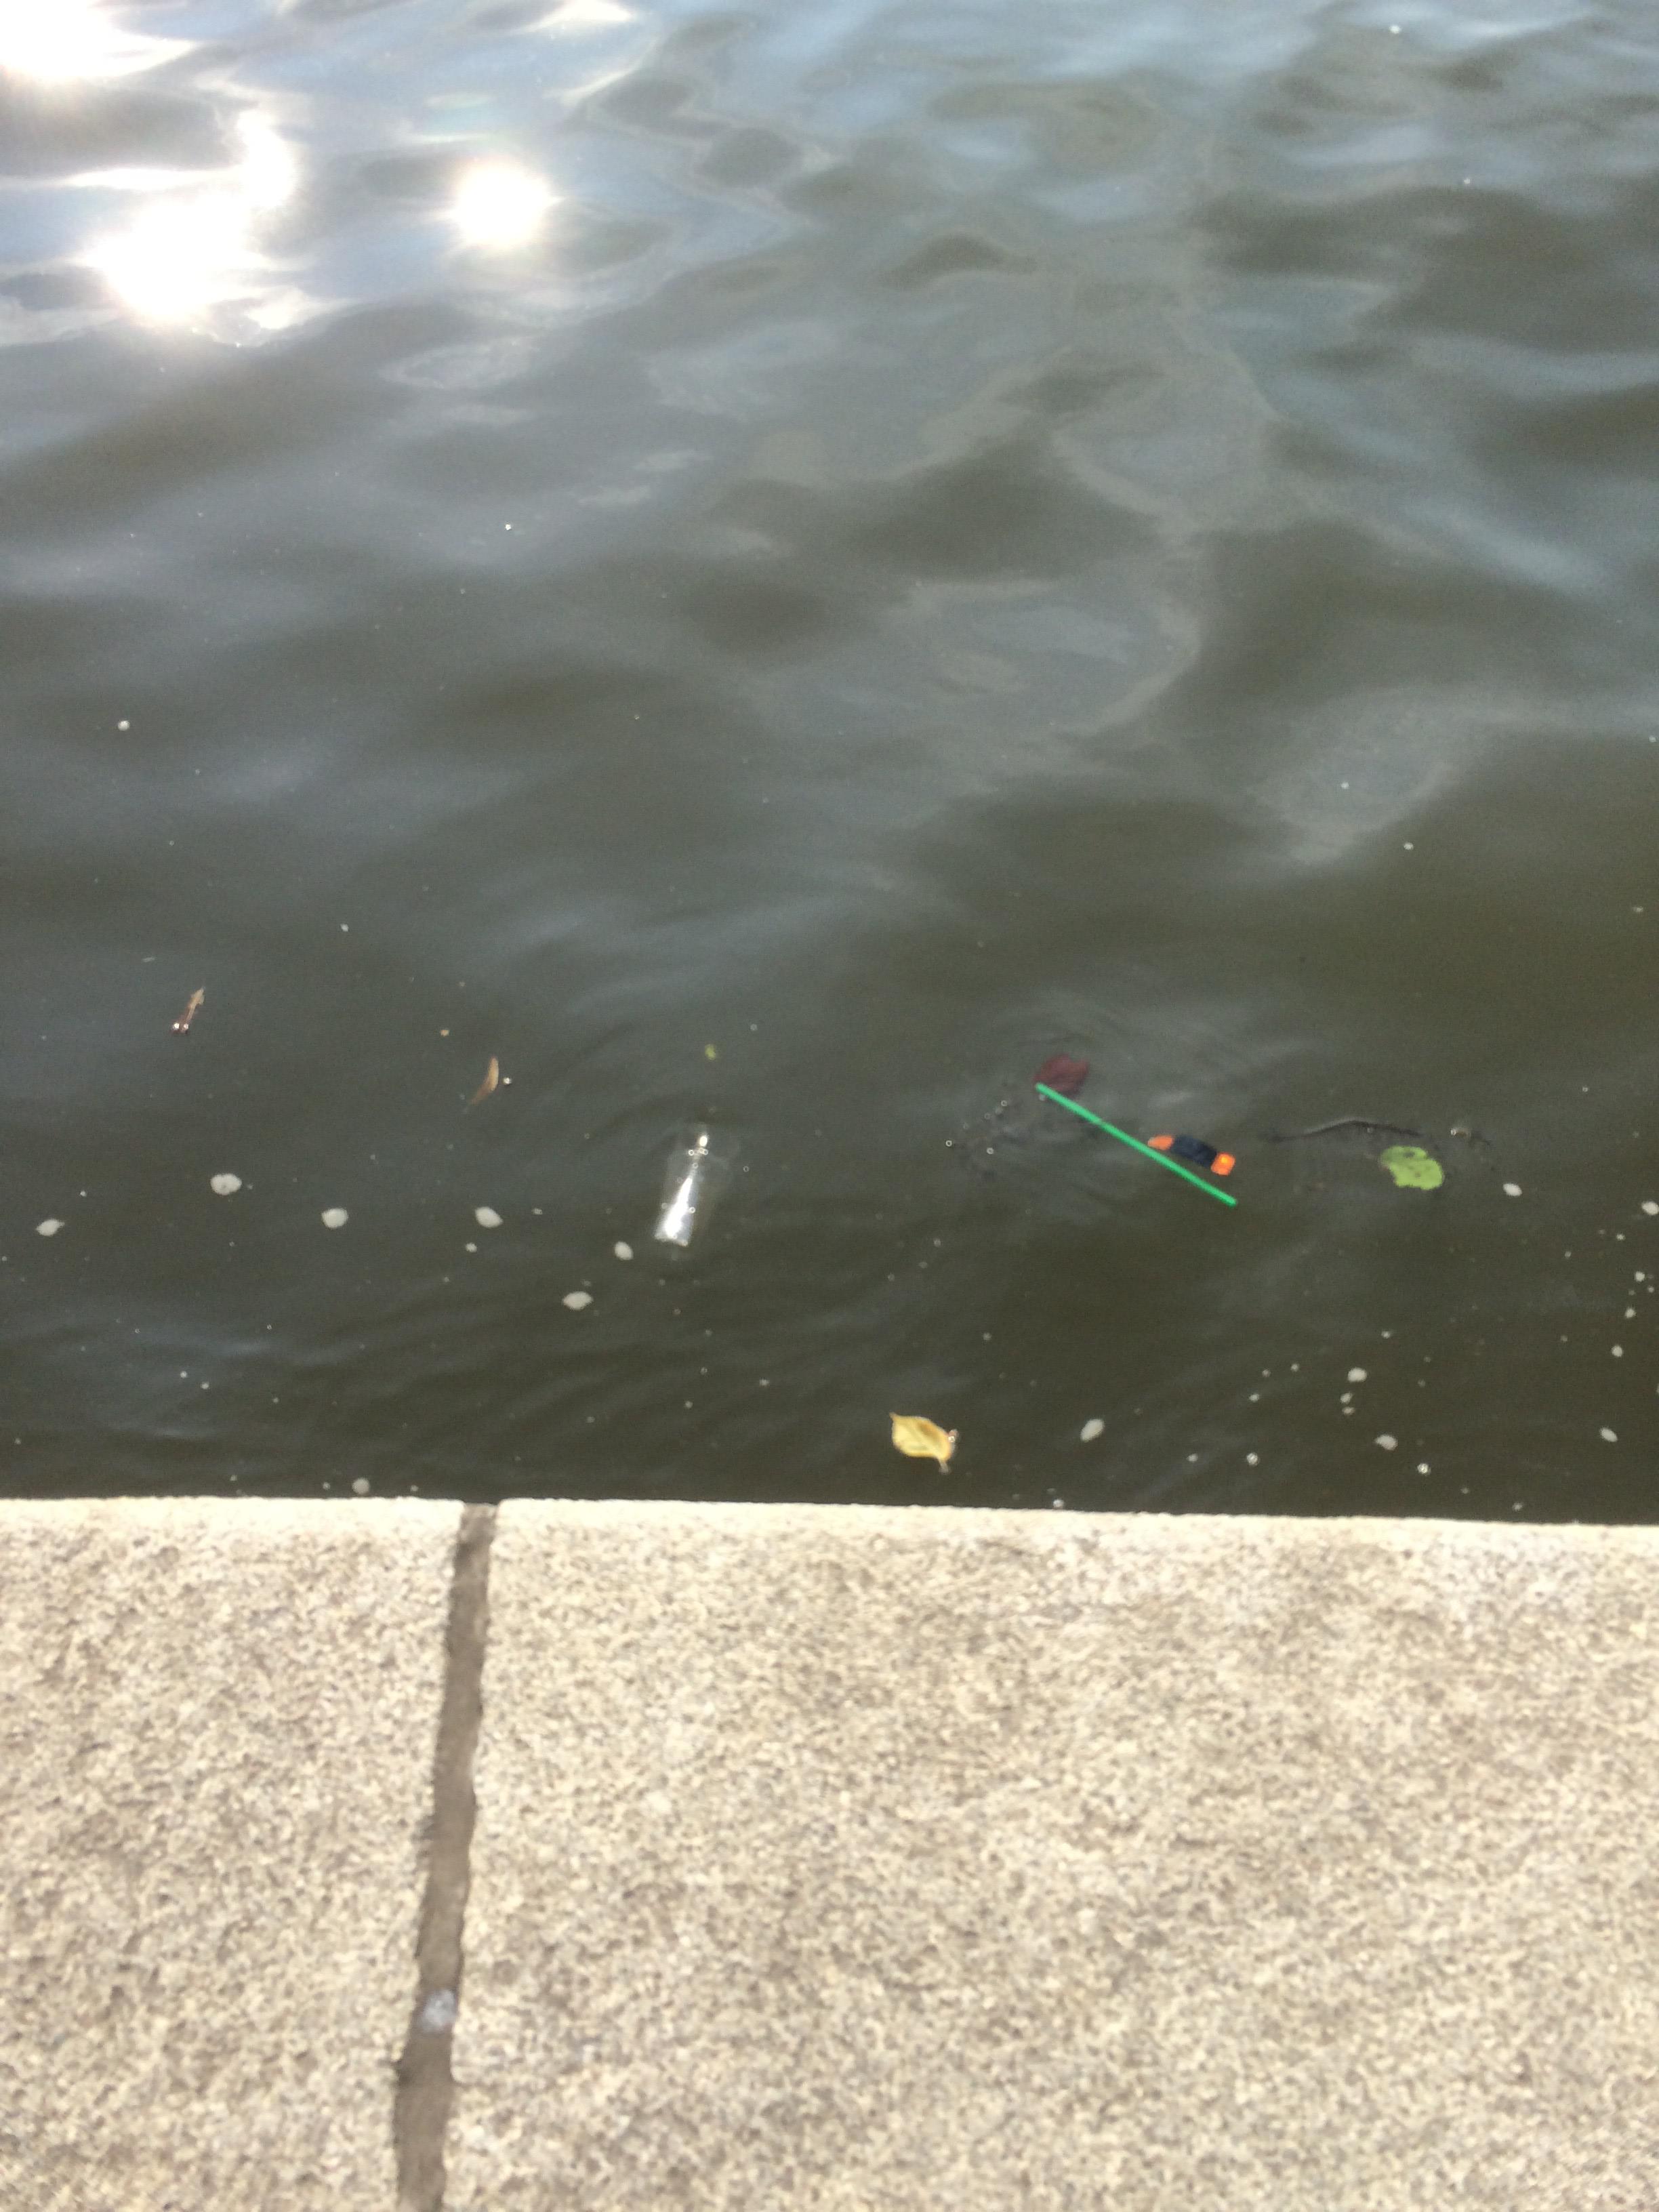
Object: Plastic straw (Straw)

Object: Other plastic (Other plastic)

Object: Disposable plastic cup (Cup)